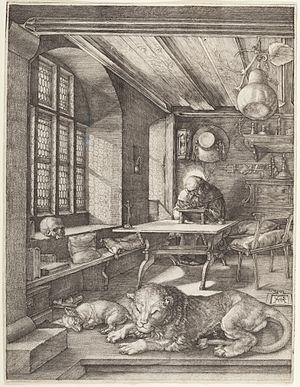
Le Rhinocéros de Dürer est une gravure sur bois d’Albrecht Dürer datée de 1515. L’image est fondée sur une description écrite et un bref croquis par un artiste inconnu d’un rhinocéros indien débarqué à Lisbonne plus tôt dans l’année. Dürer n’a jamais observé ce rhinocéros qui était le premier individu vivant vu en Europe depuis l’époque romaine. Vers la fin de 1515, le roi de Portugal, Manuel Iᵉʳ, envoya l’animal en cadeau au pape Léon X, mais il mourut dans un naufrage au large des côtes italiennes au début de 1516. Un rhinocéros vivant ne sera revu en Europe qu’à l'arrivée d'un second spécimen indien à Lisbonne en 1577.